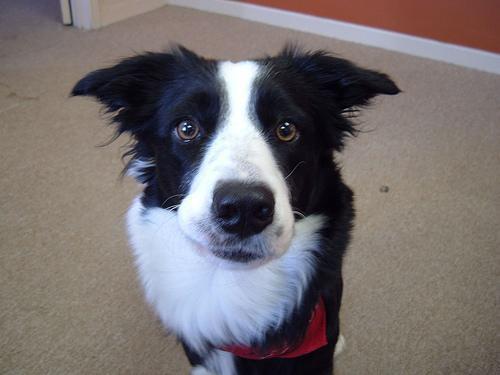
collie